Arthur A. O'Leary

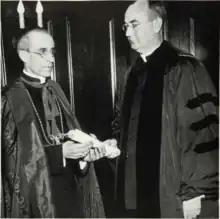
Arthur A. O'Leary and Cardinal Eugenio Pacelli

The end of Coleman Nevils' second term as president of Georgetown University was due in 1934. However, the faculty and alumni of Georgetown petitioned the Jesuit Superior General in Rome to allow Nevils to remain for an additional year in order to prepare a suitable successor. With the general's approval of the petition, in October 1935, when Nevils was sent to Japan for three months to represent the American Red Cross at an international conference, he appointed O'Leary as acting president in his stead. In July of that year, O'Leary was officially appointed president of the university, becoming the first native of Washington, D.C. to hold the office. The inauguration ceremony on November 23 was attended by several justices of the U.S. Supreme Court, government officials, many foreign diplomats, delegates of several hundred educational institutions and learned societies, and the Apostolic Delegate to the United States, Amleto Giovanni Cicognani. His presidency was largely shaped by the ongoing Great Depression.